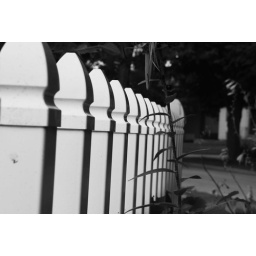
test shoots in black and white 003